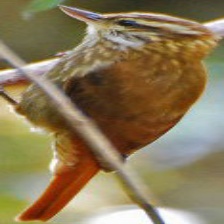
Species: GREAT XENOPS
Scientific name: MEGAXENOPS PARNAGUAE